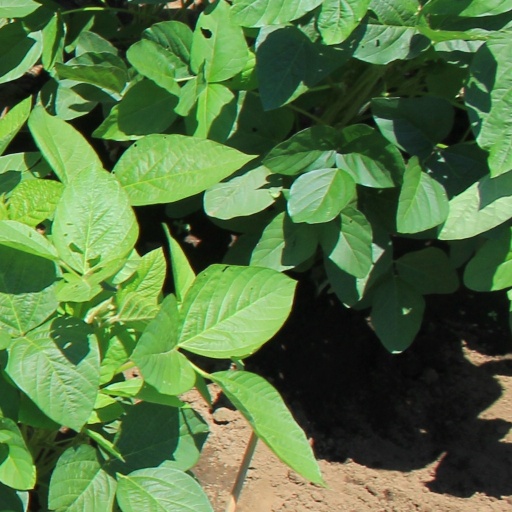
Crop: soybean